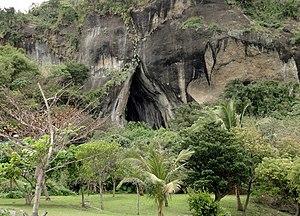
Grottes de Bashian, comté de Hualien, Taiwan